Tulkarm

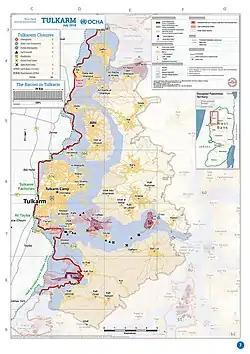
2018 United Nations map of the area, showing the Israeli occupation arrangements.

Since the Six-Day War in 1967, Tulkarm has been under Israeli occupation. A military government governed Tulkarm until transfer in 1982 to the Israeli Civil Administration.